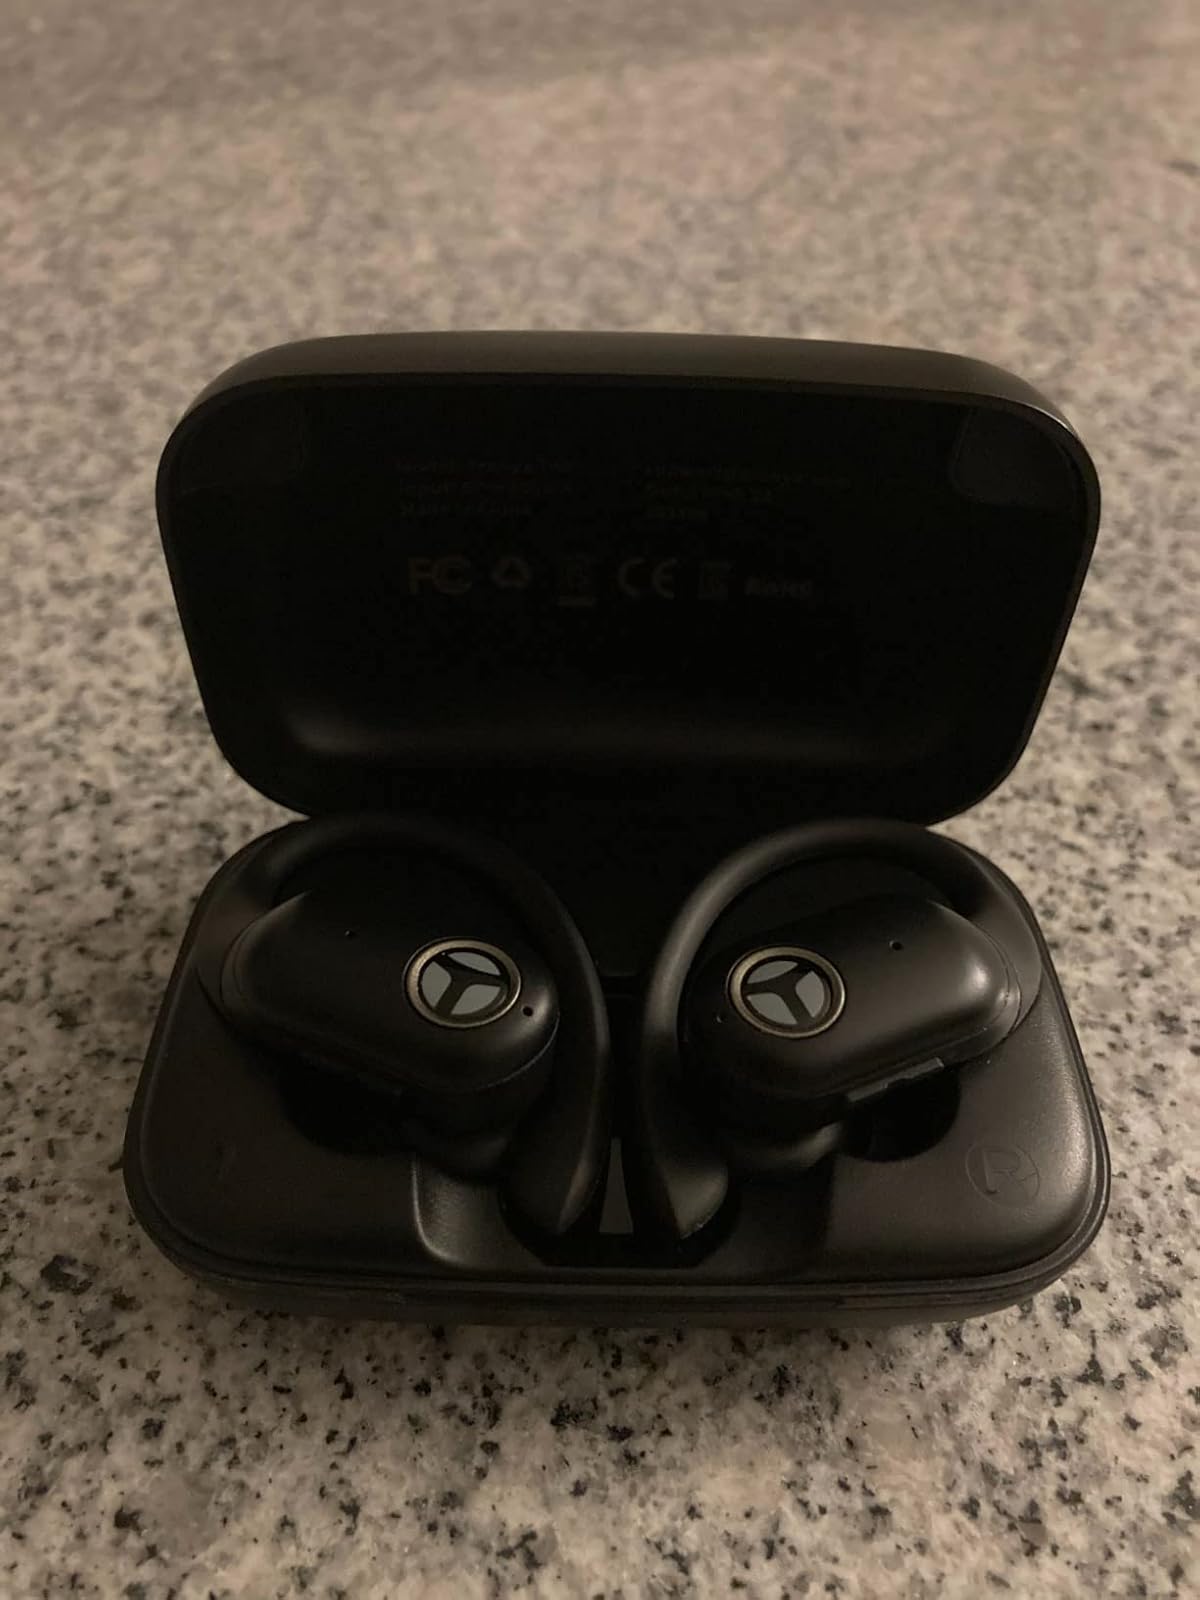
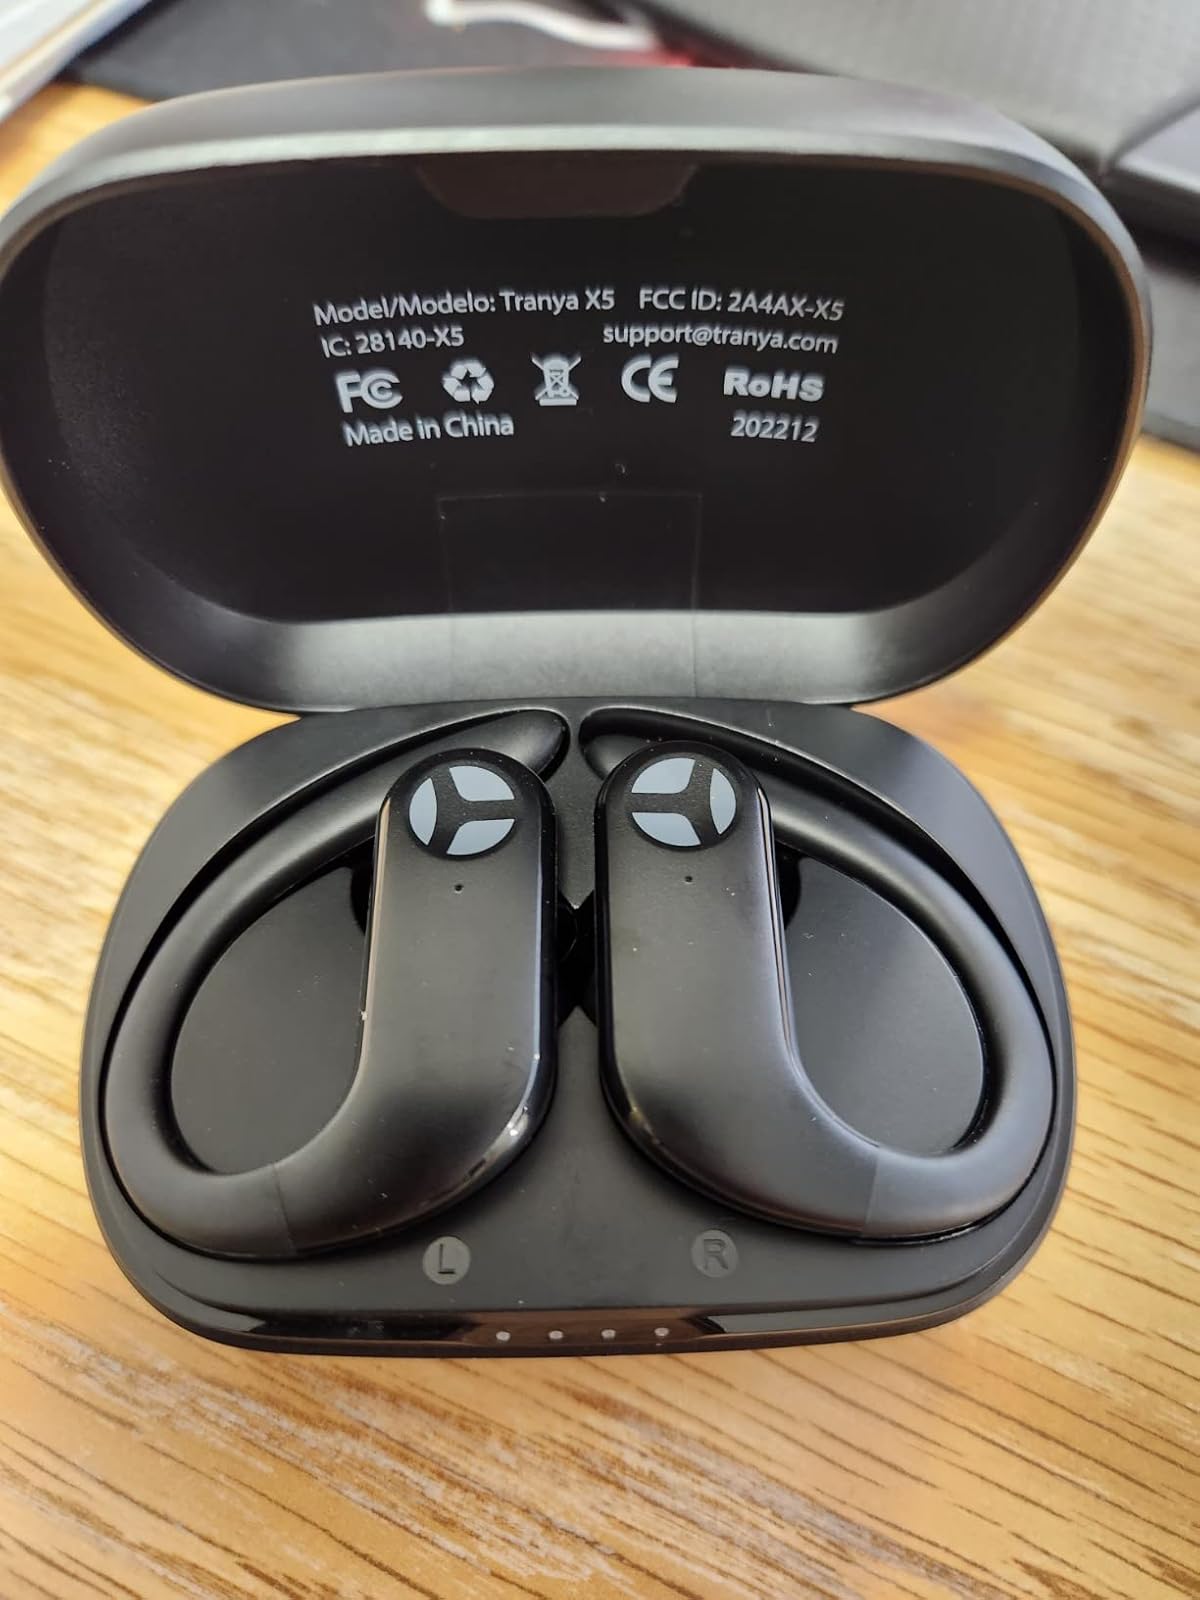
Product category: earbuds
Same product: no